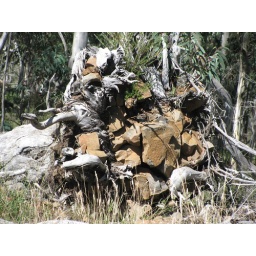
A tree has fallen over and shown the that the substrate is basically rocks